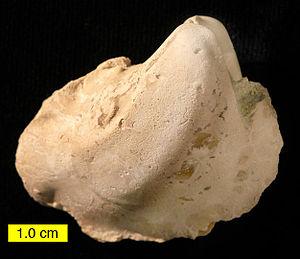
Trigoniidae est une famille presque exclusivement fossile de mollusques bivalves protobranches. Dans cette famille un seul genre est encore vivant : Neotrigonia.